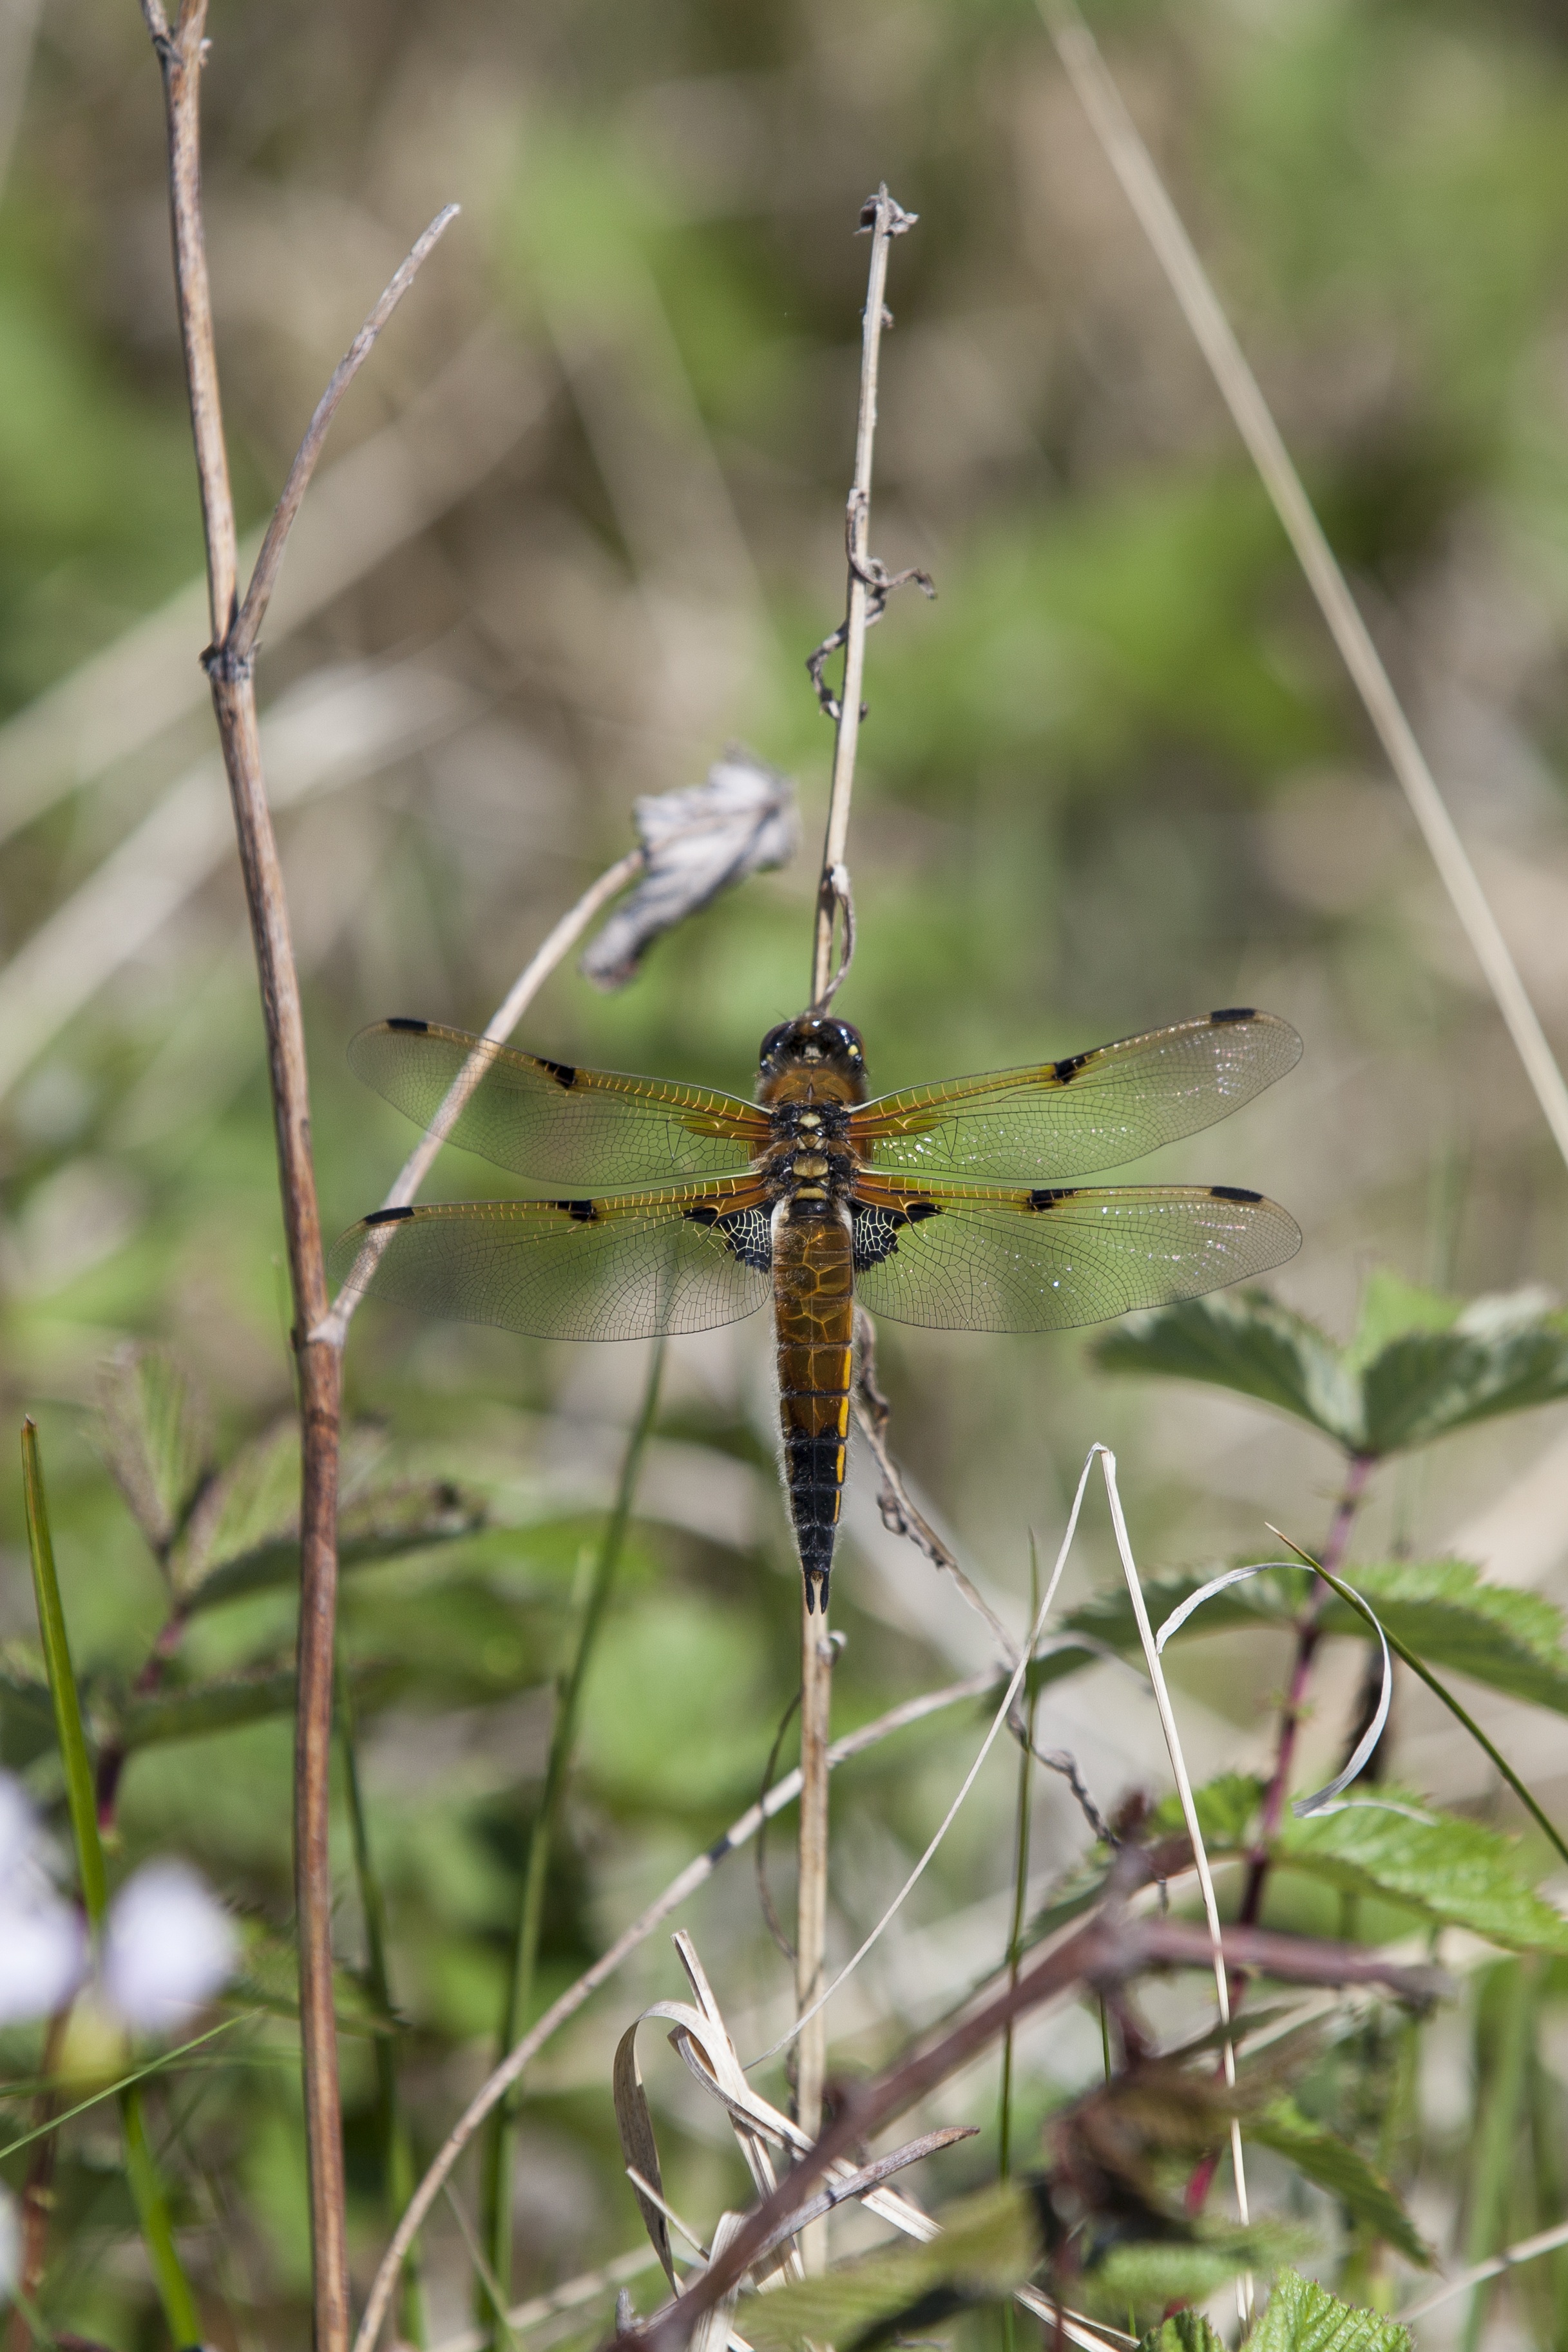
branch, insect, fauna, invertebrate, wings, dragonfly, macro photography, arthropod, dragonflies and damseflies